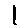
Label: 1